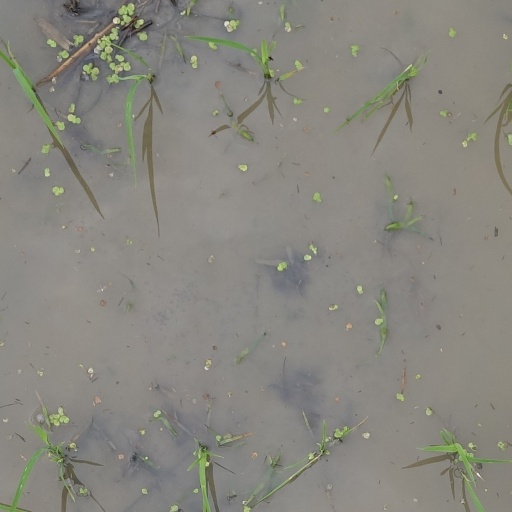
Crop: rice